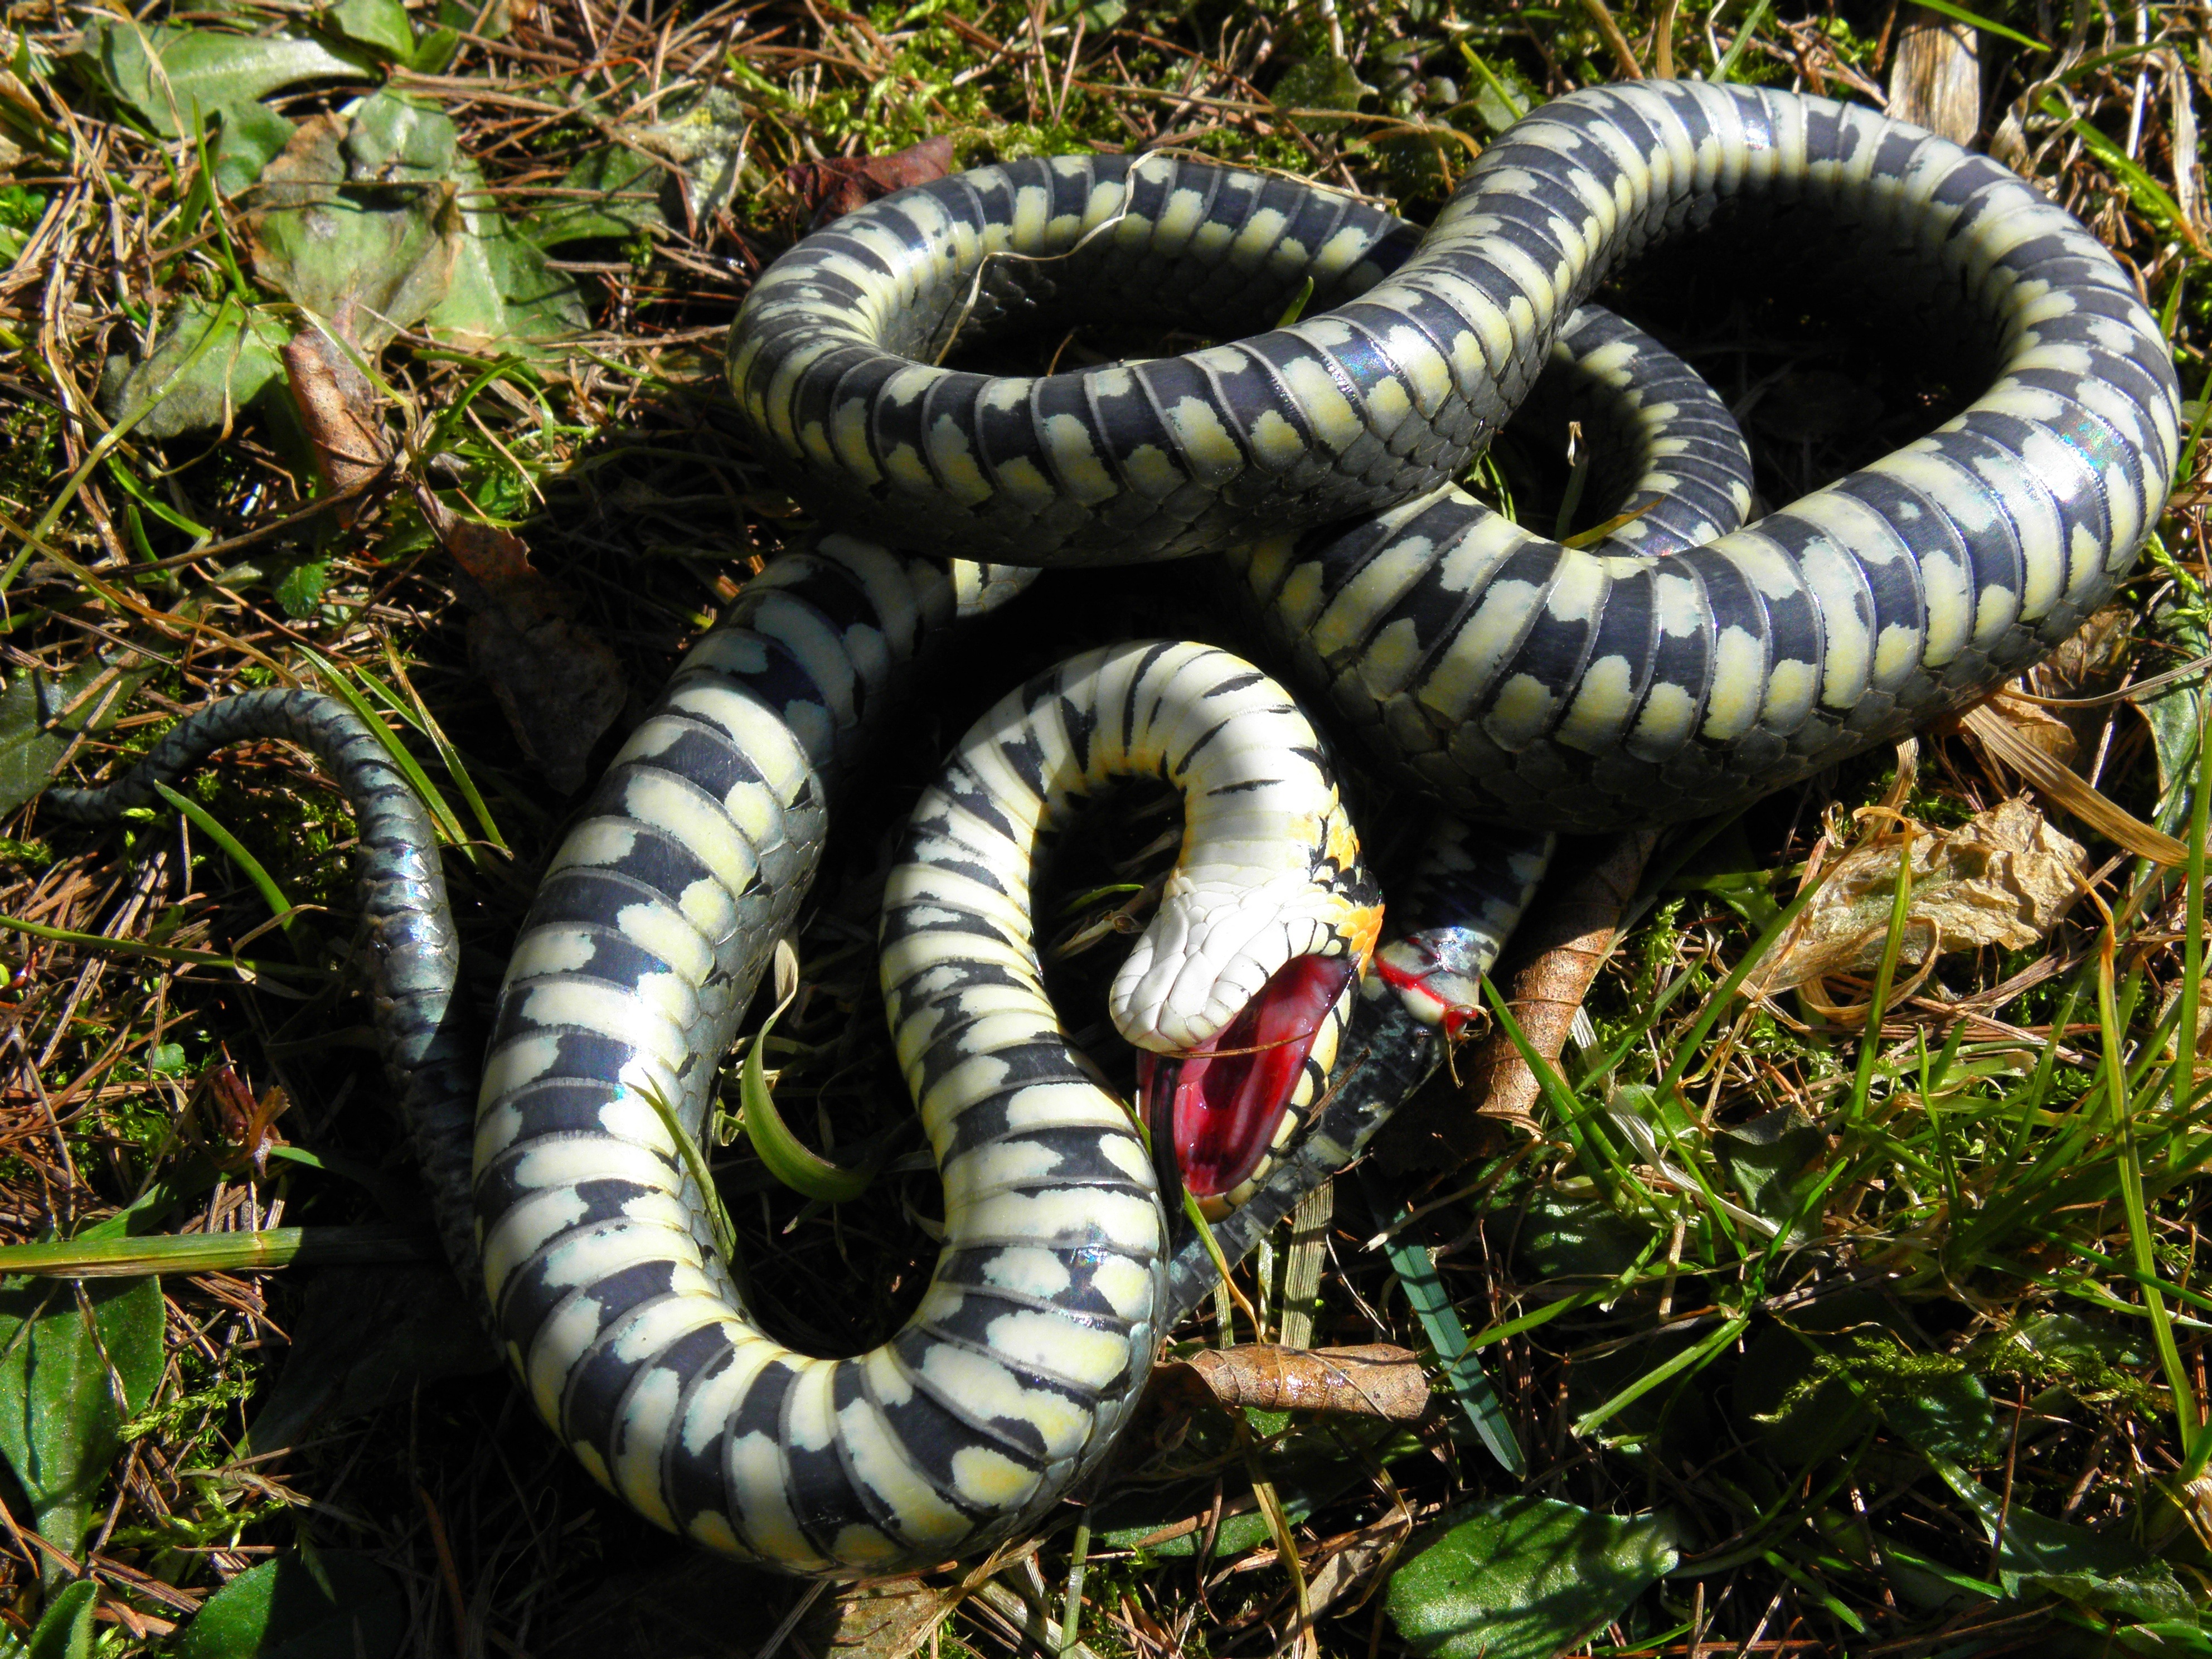
nature, forest, wildlife, jungle, reptile, dead, death, fauna, litter, snake, vertebrate, protected, serpent, grass snake, elapidae, garter snake, colubridae, scaled reptile, hognose snake, kingsnake, bia owie a forest